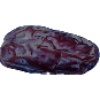
Label: Dates 1